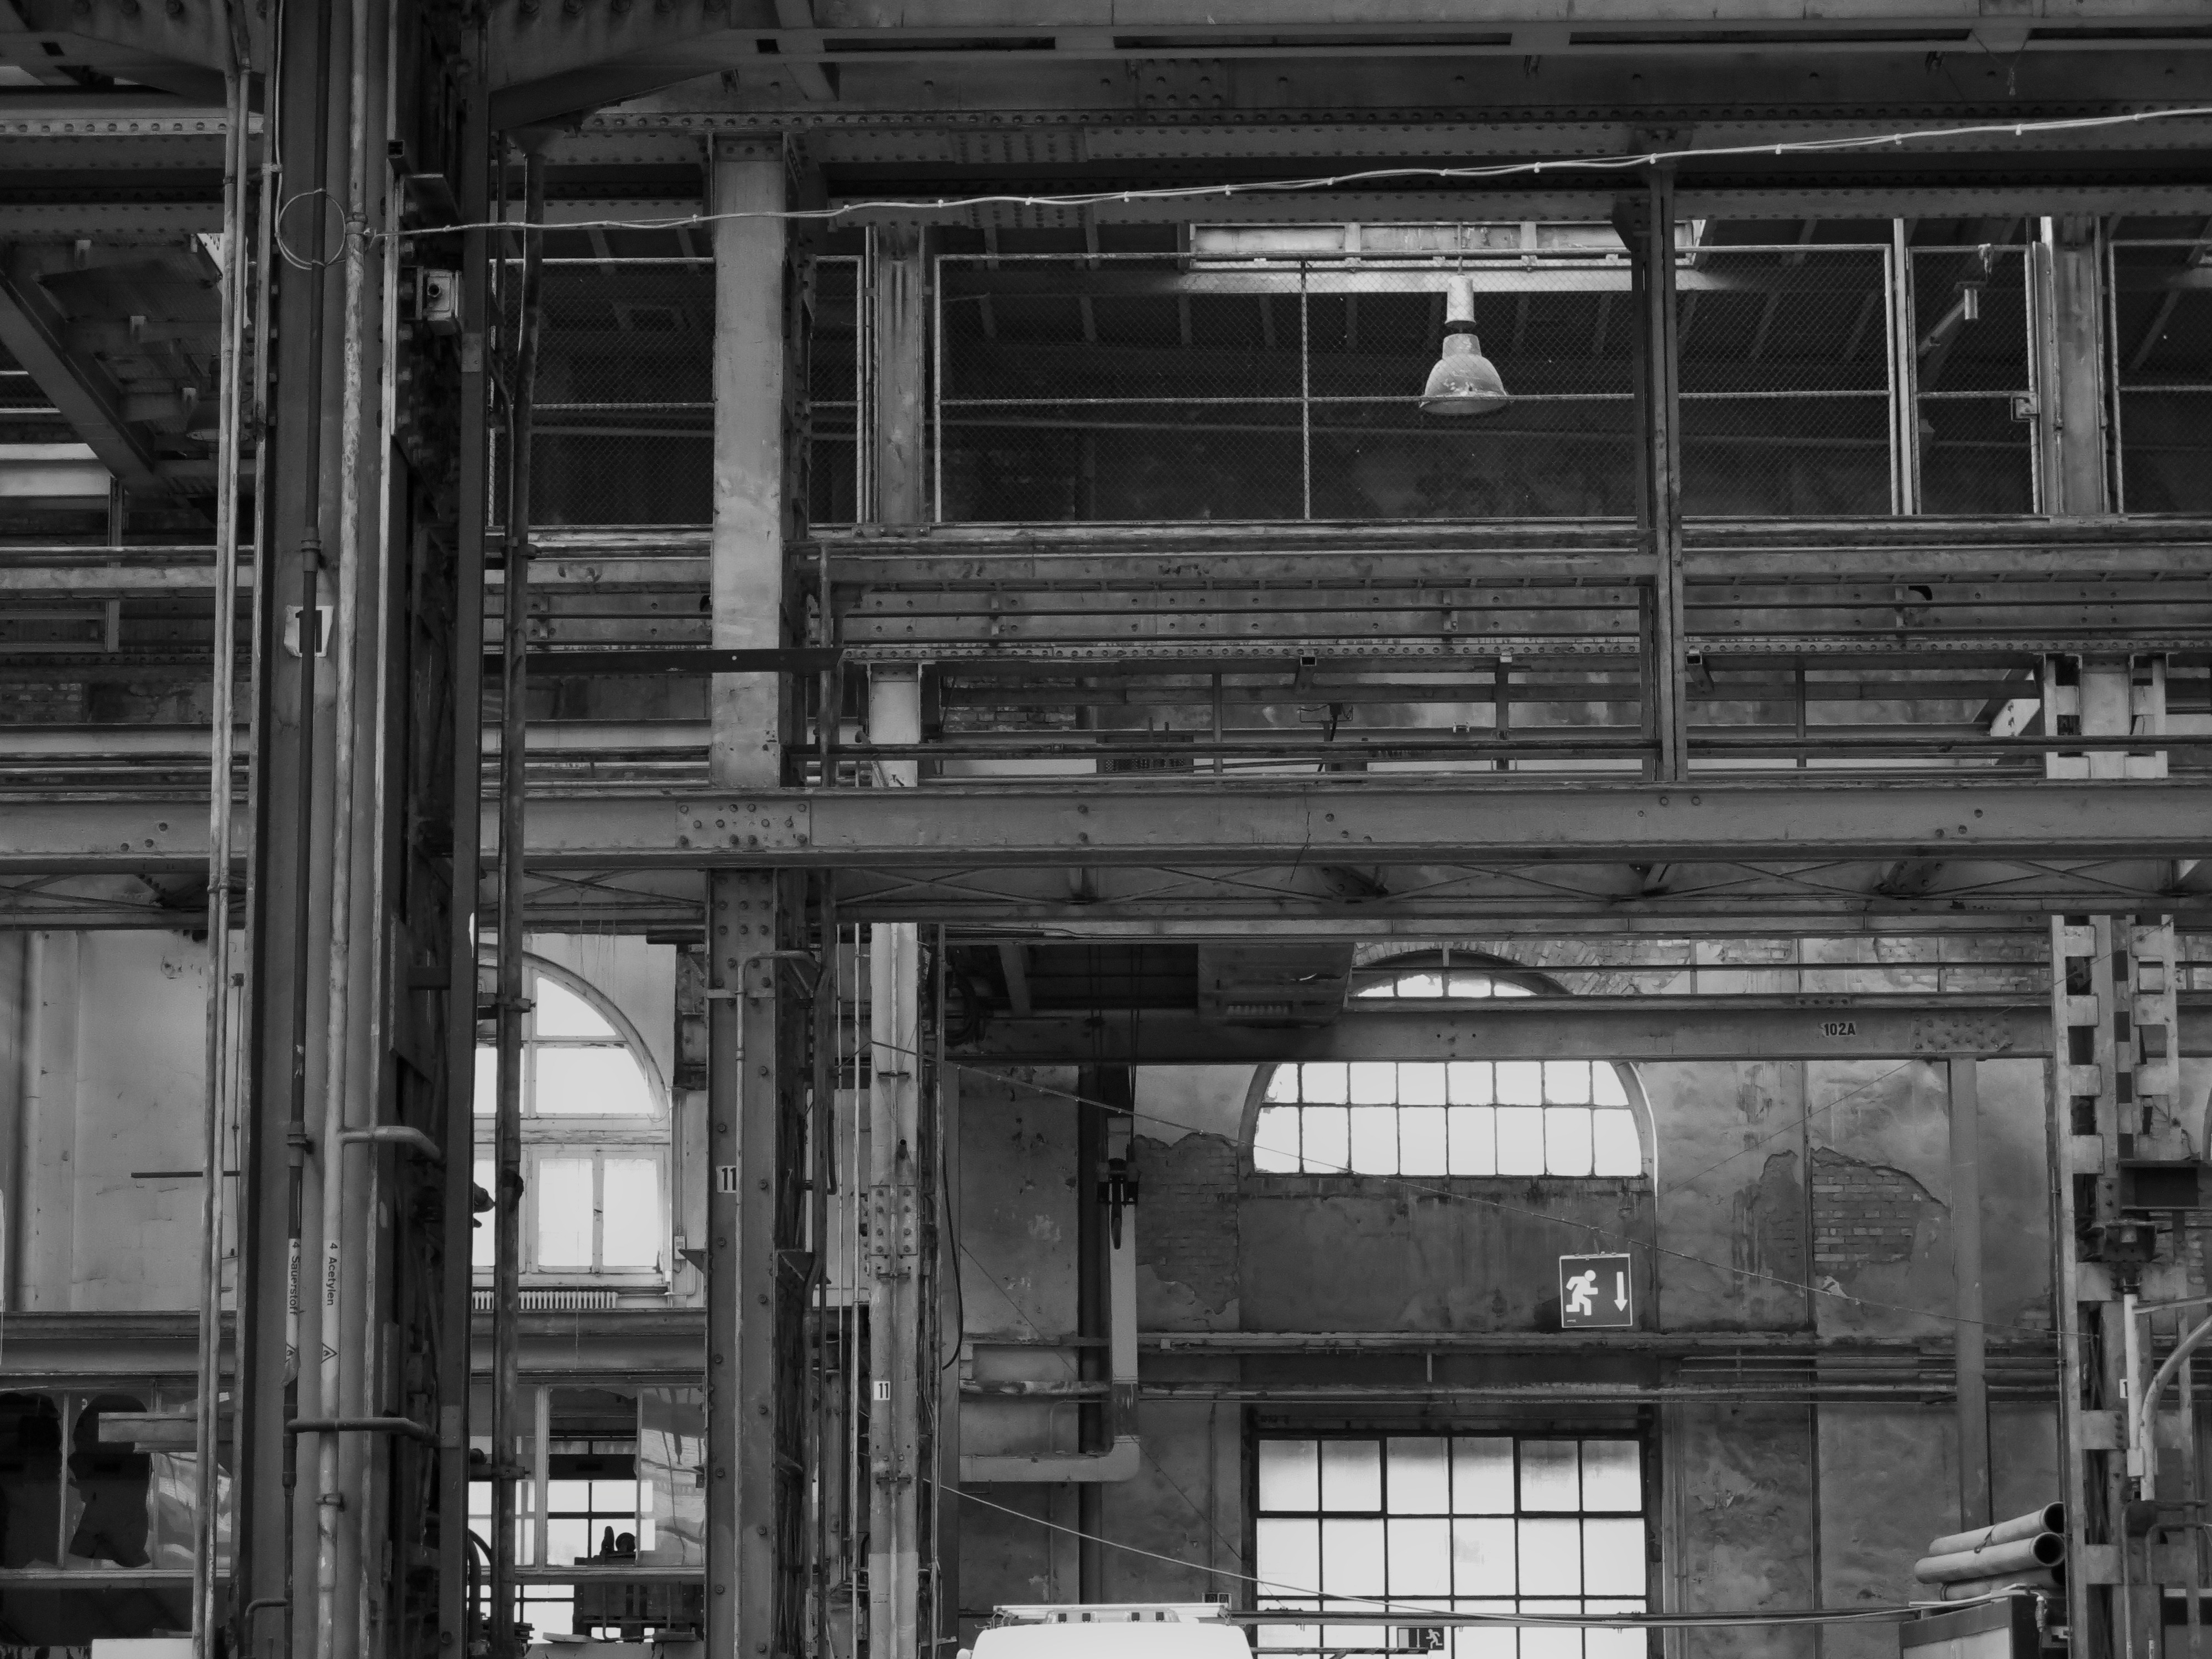
black and white, architecture, road, white, street, steel, hall, metal, factory, industry, black, monochrome, iron, metallic, urban area, monochrome photography